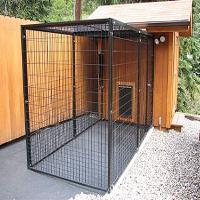
Weather: sun or clear